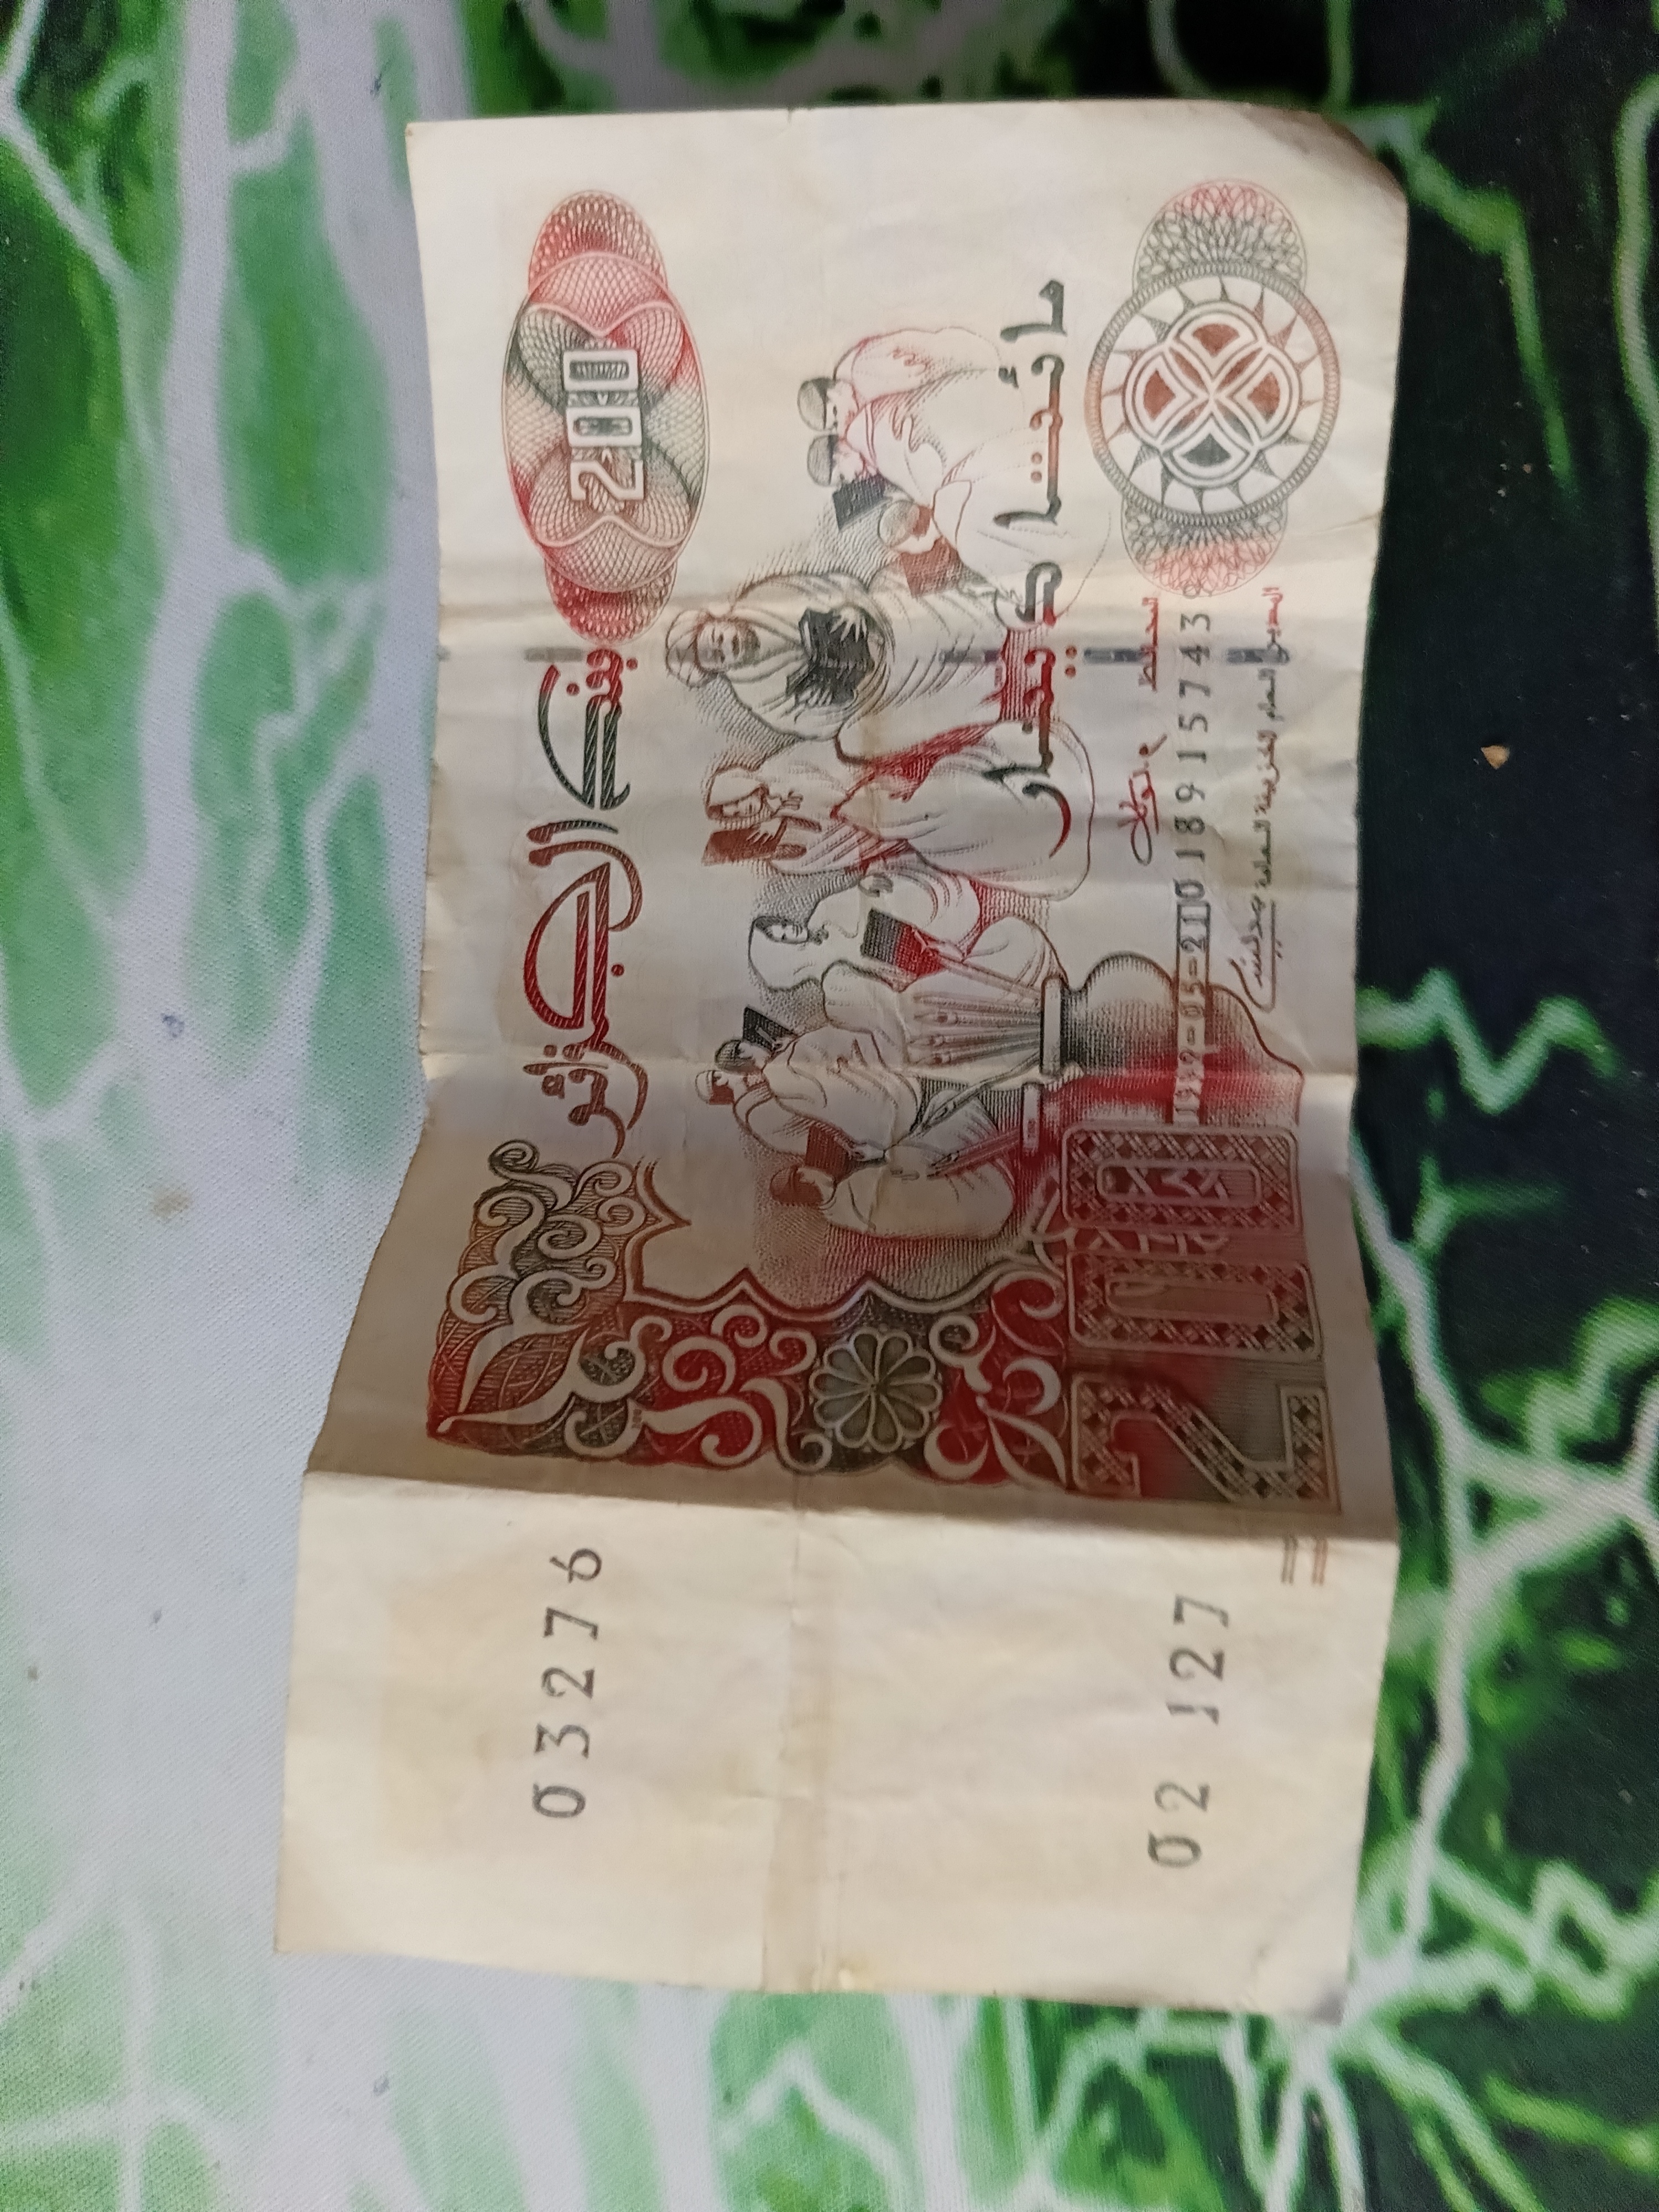
Denomination: 200DZD